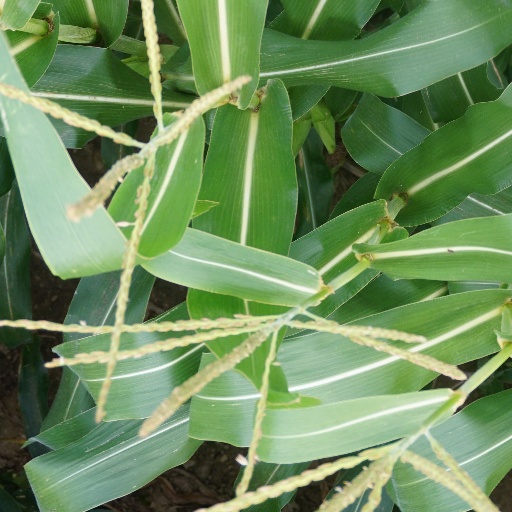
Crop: maize; corn